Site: brandenburg
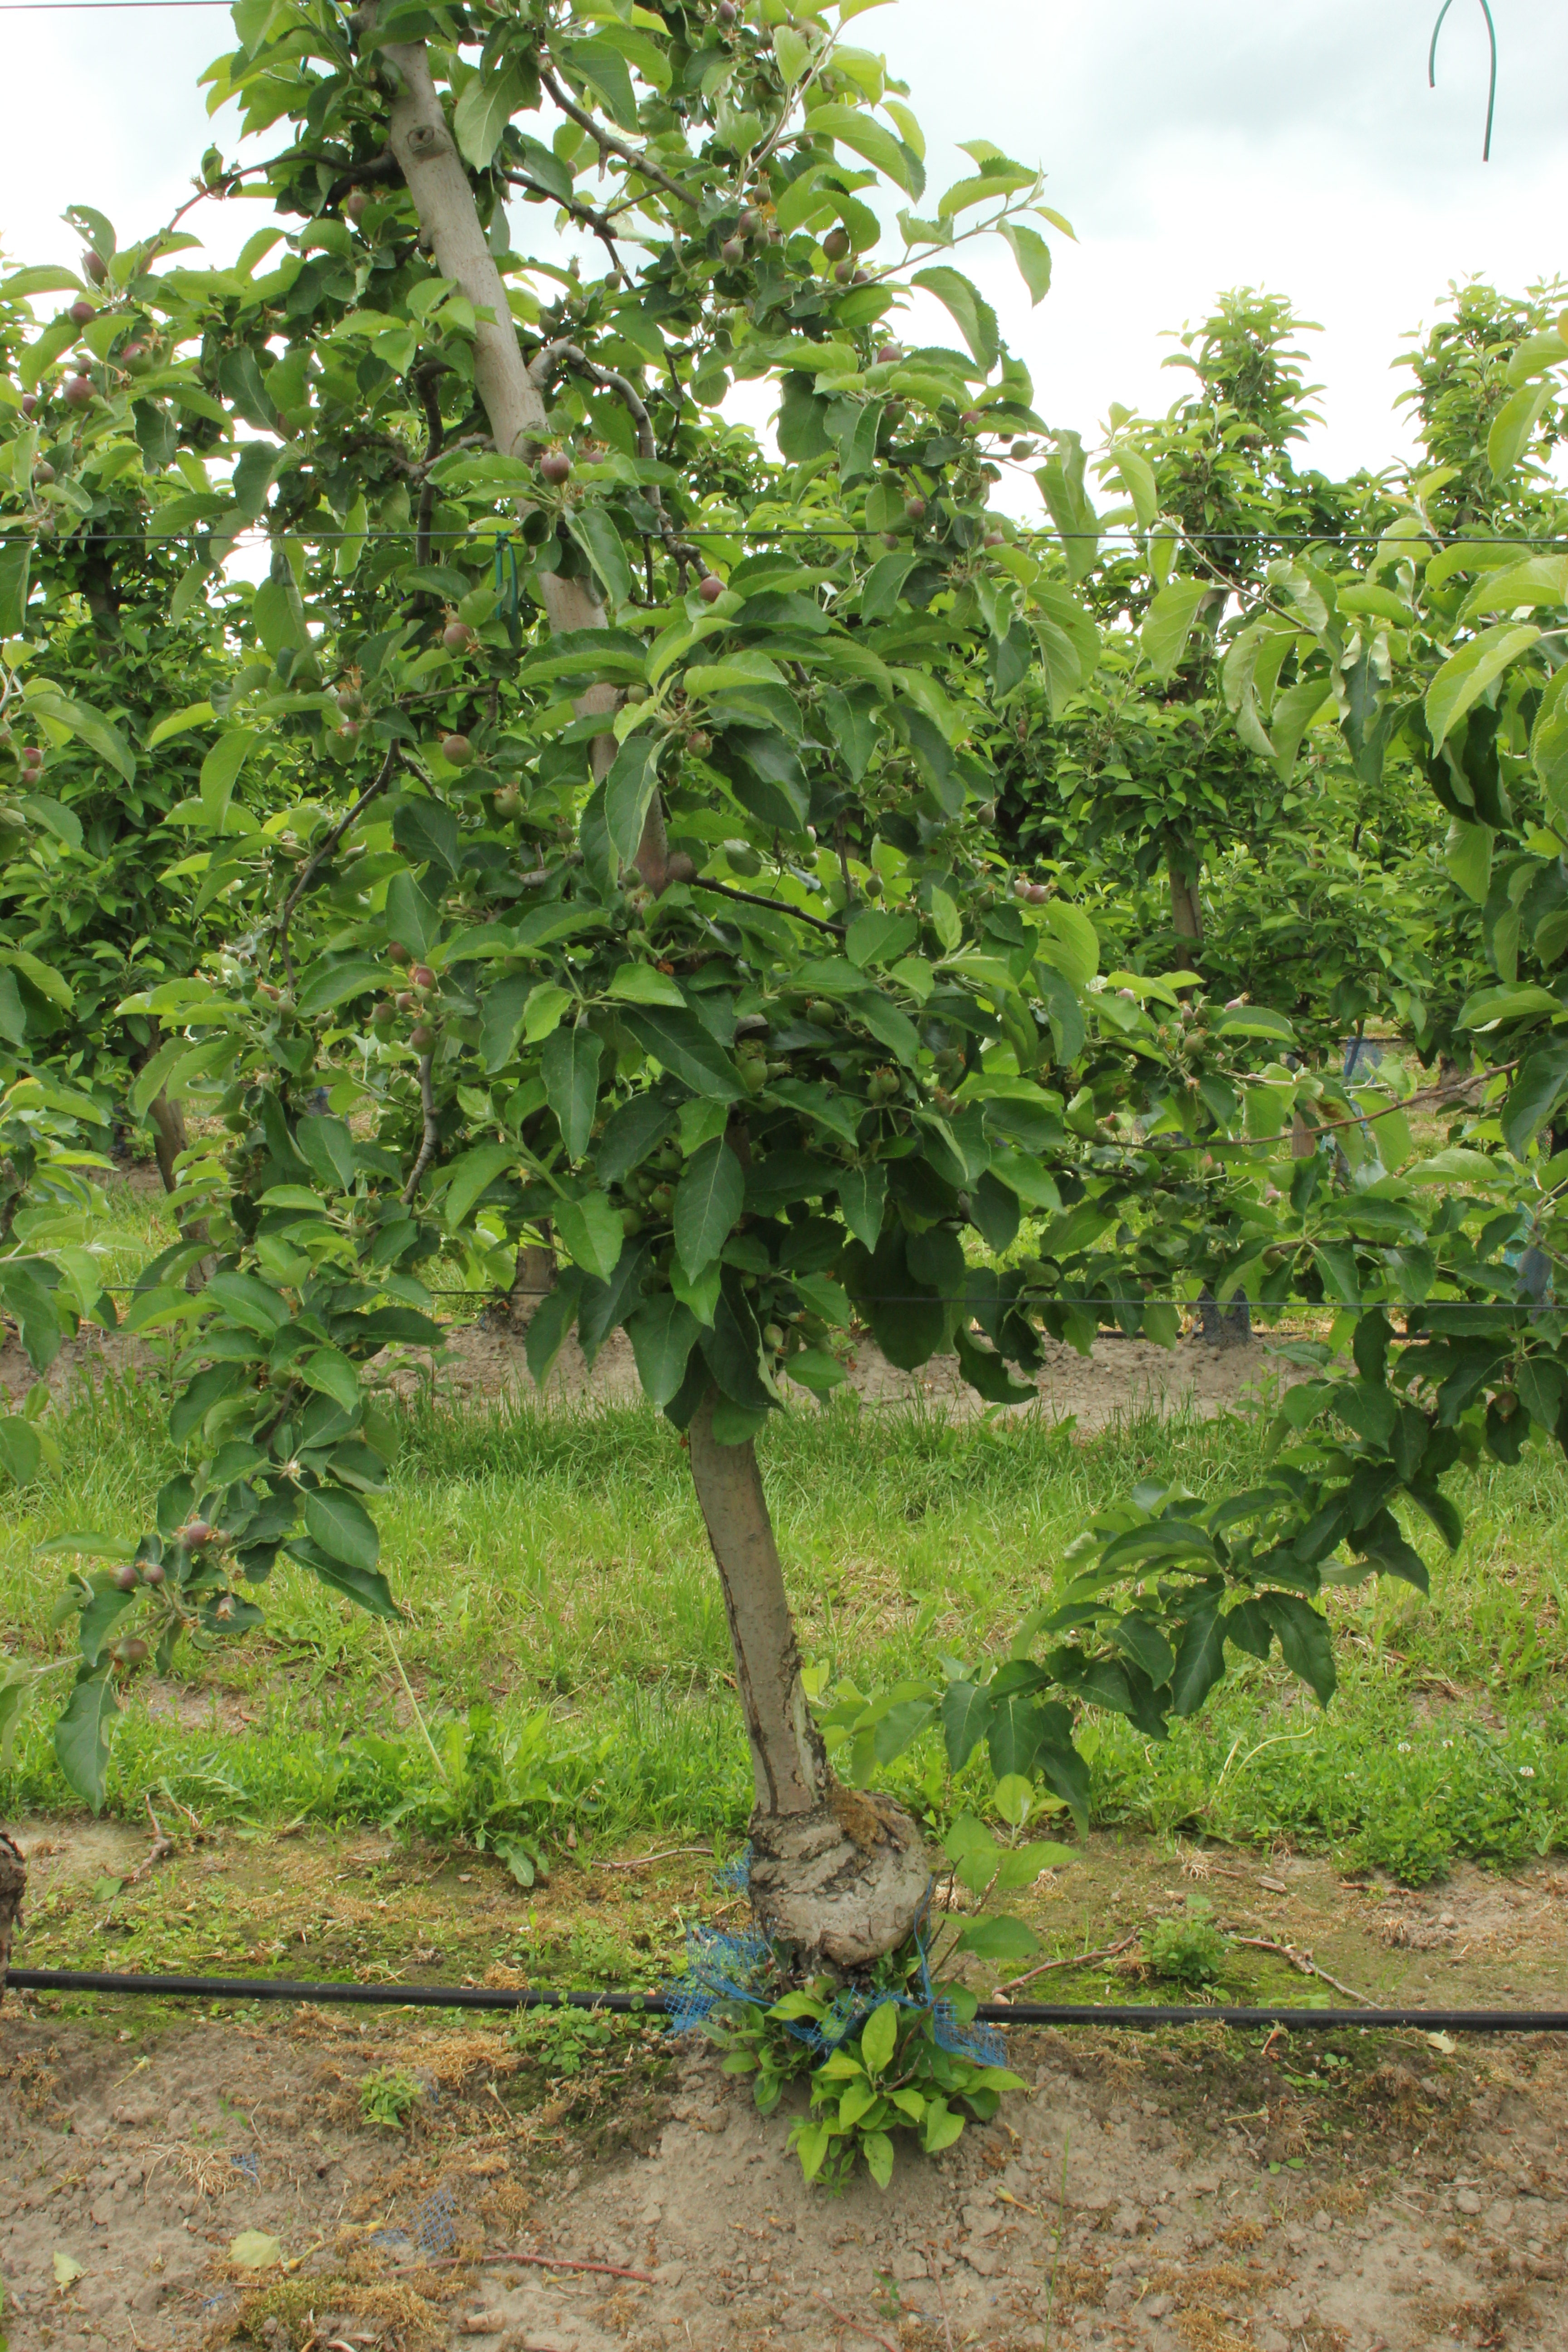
Growth stage (BBCH 72): Development of fruit